Gene Harris (baseball)

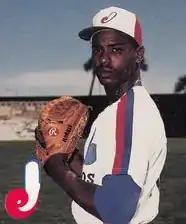
Harris in 1988

Tyrone Eugene Harris (born December 5, 1964) is an American former professional baseball pitcher who played in Major League Baseball (MLB) in all or parts of seven seasons, from to .